Rescue of Bat 21 Bravo

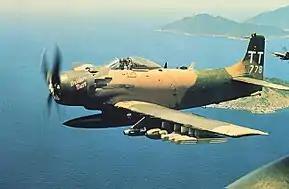
An A-1H from the 602nd SOS, 1970.

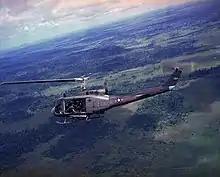
RVNAF UH-1H during a combat mission in Southeast Asia, 1971.

Maj. Jimmy D. Kempton from the 390th Tactical Fighter Squadron was leading a flight of four F-4 Phantoms on a bombing mission when he got SAM warnings. He saw four SA-2 missiles emerge from the clouds about ahead of him and saw one strike "Bat 21". At a lower altitude, 1st Lt. Bill Jankowski and Capt. Lyle Wilson in an O-2 ("Bilk 34") forward air controller (FAC) aircraft saw "Bat 21" explode.